Vought F-8E(FN) Crusader

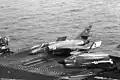
A Crusader parked on the flight deck of "Clemenceau" in 1988 alongside a Super Étendard. The Crusader is fitted with an R.550 Magic air-to-air missile

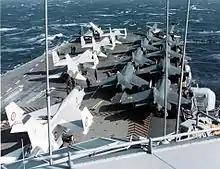
Five Crusaders parked on the forward flight deck of a French aircraft carrier in the 1970s. A single Alizé ASW aircraft is at the forward end of the deck, while eight Étendard IVM strike aircraft and IVP reconnaissance aircraft are located to starboard

Although the Crusader was capable of operating from the fairly small US carriers of the "Essex"-class, the size of France's new carriers required additional modifications to be made to the standard F-8E in order to safely operate from the decks of "Clemenceau" and "Foch". Many of the modifications to the airframe came from the need to reduce the approach and landing speed of the aircraft. The maximum angle of the aircraft's variable-incidence wing was reduced from 7° to 5°, which improved the handling characteristics at the lower required speed, while boundary layer control was added. This took high-pressure air from the engine and, using special vents located on the wings and tail, blew it over the flight control surfaces, thus improving the low-speed characteristics of the aircraft. This, combined with the addition of leading-edge slats and an increase in the surface area of the tail, were all aimed at providing stability for the aircraft when landing on the smaller decks of the French carriers, which was at speeds of approximately less than Crusaders operated by the US Navy.